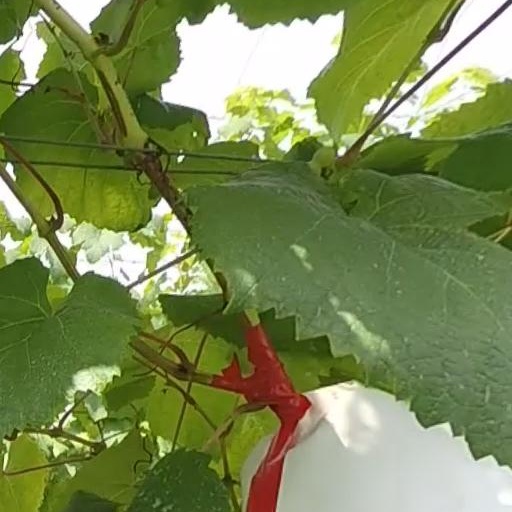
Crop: grape